Zygmunt Gorazdowski

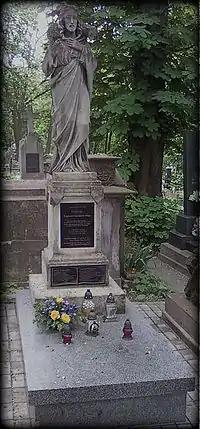
Tomb.

The canonization cause opened on 1 June 1989 after the Congregation for the Causes of Saints issued the official "nihil obstat" and titled him as a Servant of God; the diocesan phase commenced in the Lviv archdiocese on 29 June 1989 and concluded sometime later before all documents were sent in boxes to the C.C.S. in Rome who validated the process on 26 November 1993. The Positio dossier was sent to the C.C.S. in 1993 for investigation with the theologians approving its contents on 8 June 1999 and the C.C.S. following suit on 15 November 1999. His life of heroic virtue received approval from Pope John Paul II who titled him as Venerable on 20 December 1999.